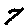
Label: 7